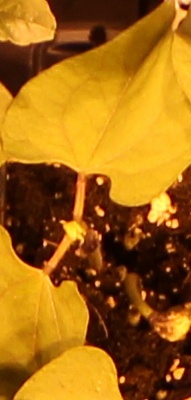
Label: Blackbean